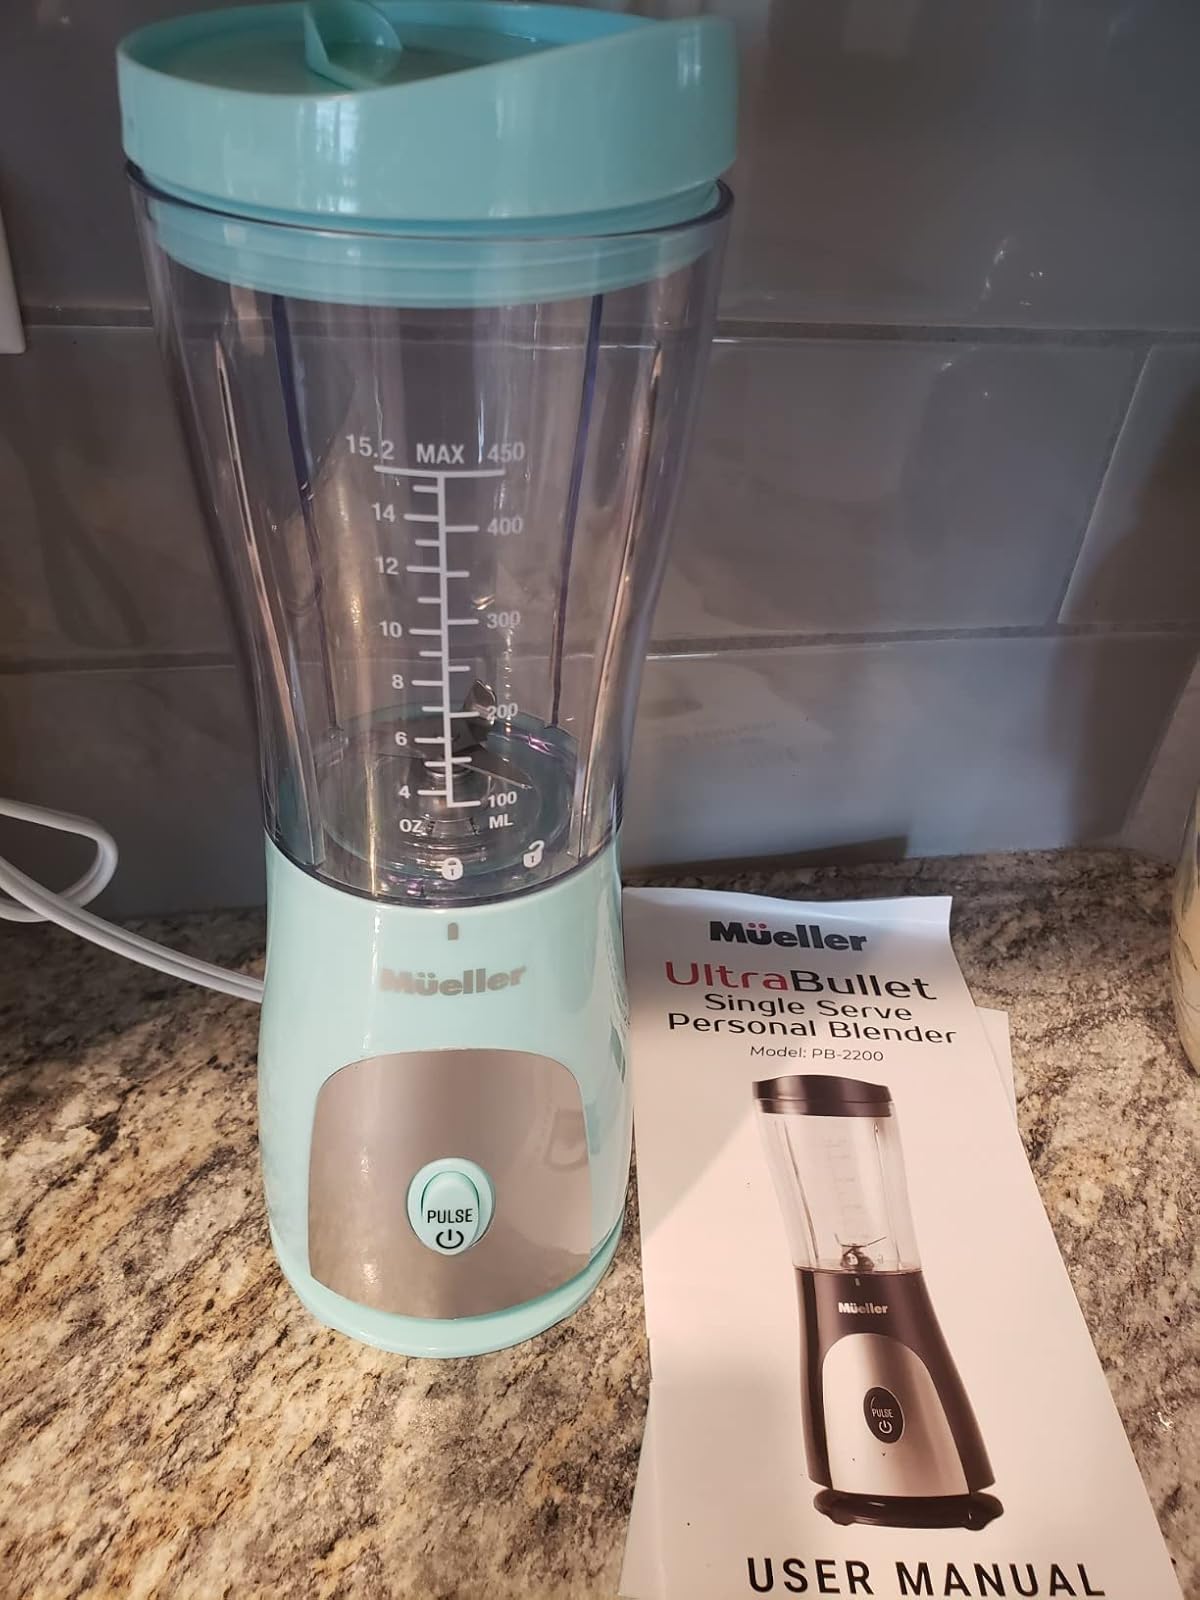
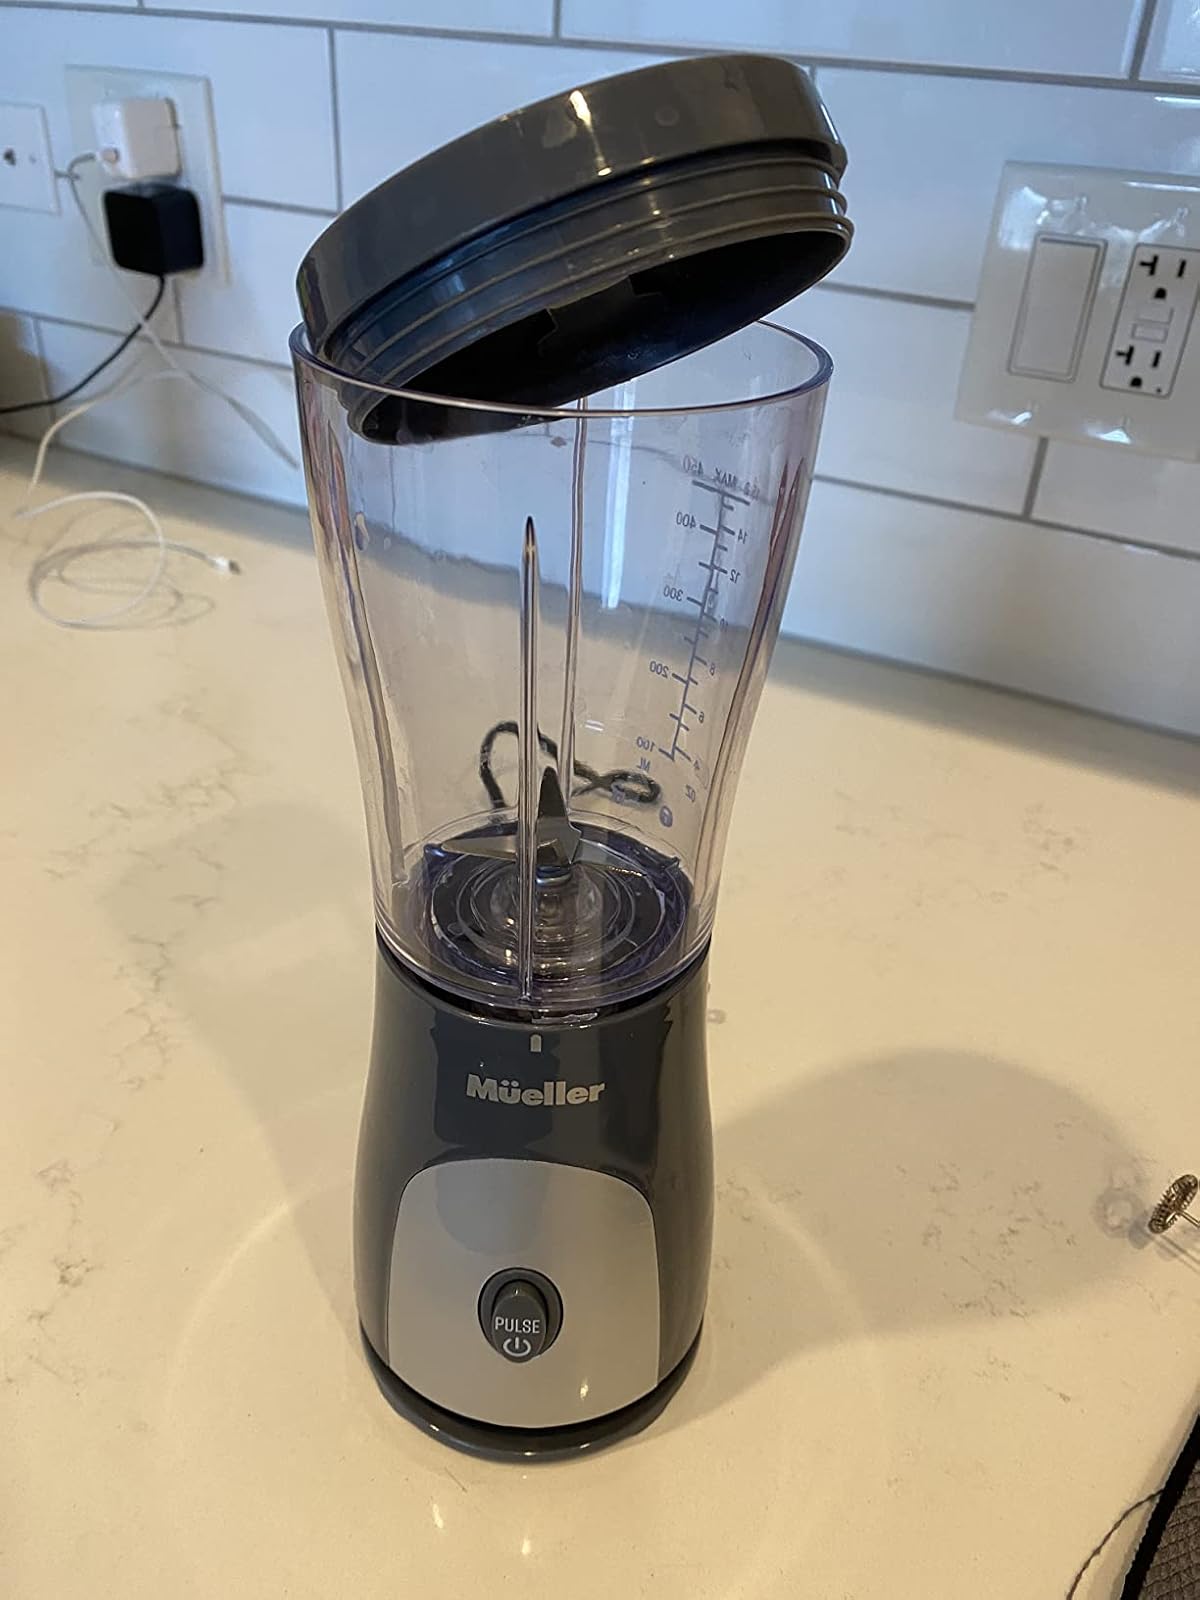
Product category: items_blender
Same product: no